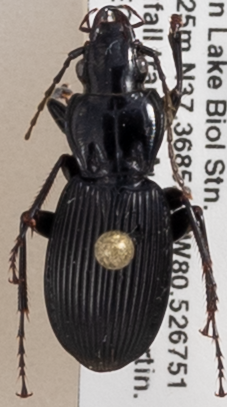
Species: Pterostichus lachrymosus
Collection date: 2018-08-14
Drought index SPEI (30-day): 1.962
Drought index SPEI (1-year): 0.47
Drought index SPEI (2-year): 0.694